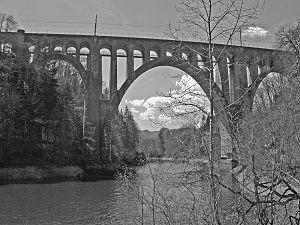
Viaduc permettant le passage du TGV Lausanne - Paris avant la gare de Vallorbe (CH)